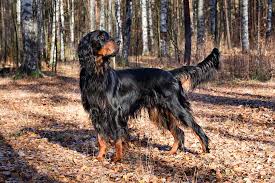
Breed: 228-n000085-Gordon_setter